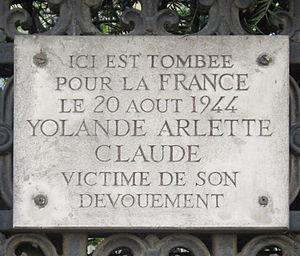
Plaque commémorative, place Charles-de-Gaulle, Paris 16e, à l'angle de l'avenue Victor-Hugo. «
La place Charles-de-Gaulle, appelée aussi la place de l’Étoile, est un rond-point situé à Paris, à cheval sur les 8ᵉ, 16ᵉ et 17ᵉ arrondissements. Malgré le fait qu'elle ait été officiellement rebaptisée en 1970, son ancien nom de l'Étoile reste plus fréquent. Au centre de cette place se trouve l'Arc de Triomphe.